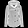
Label: Coat